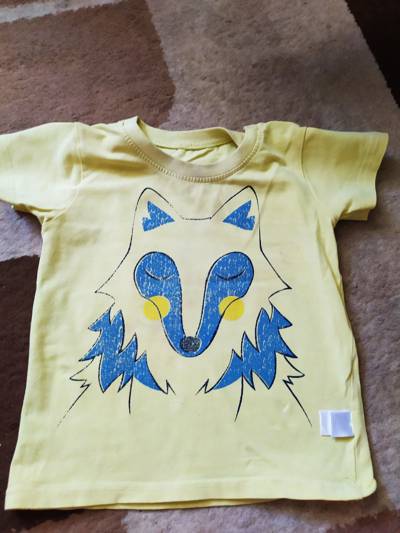
Waste category: clothes